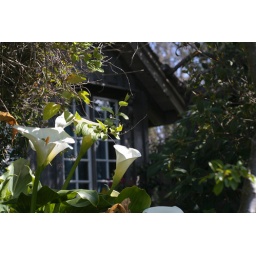
in a small wooden house #5